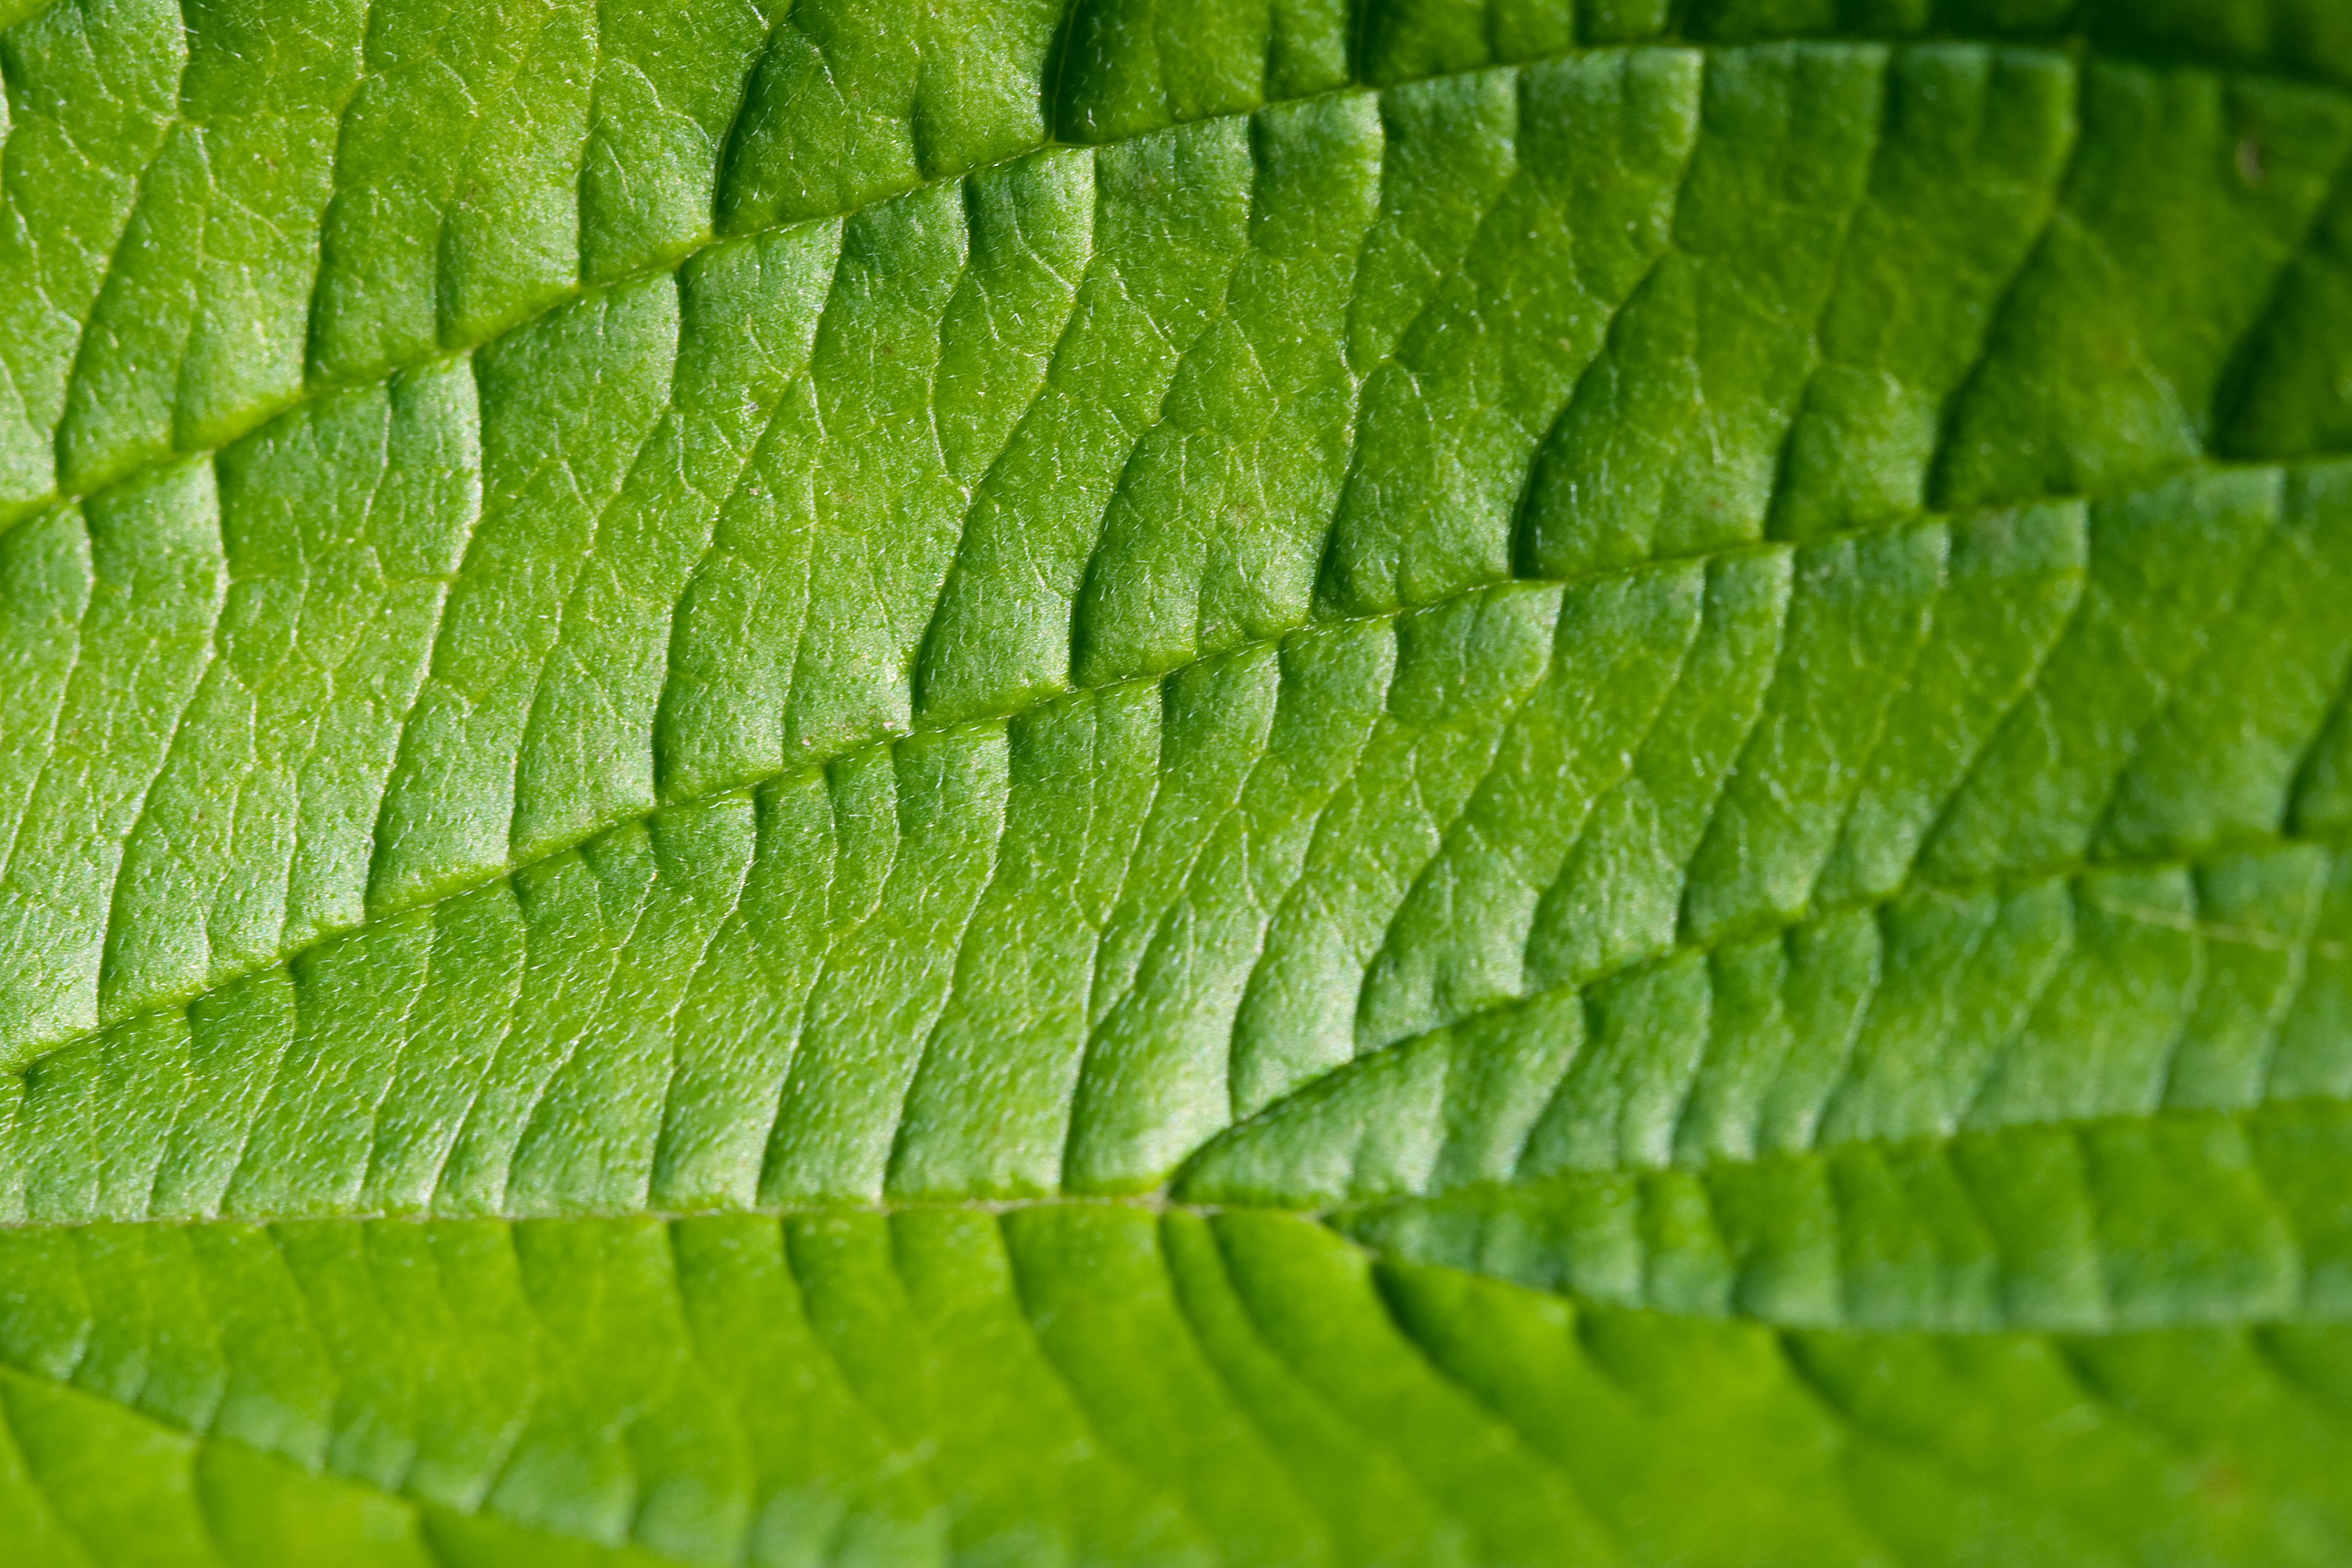
tree, nature, branch, structure, growth, plant, texture, leaf, flower, floral, environment, foliage, spring, green, macro, biology, natural, fresh, botany, environmental, garden, flora, botanical, fern, freshness, ecology, close up, background, veins, detail, backdrop, organic, macro photography, ecological, plant stem, land plant, ferns and horsetails, vascular plant, ostrich fern